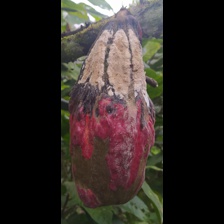
Label: moniliophthora